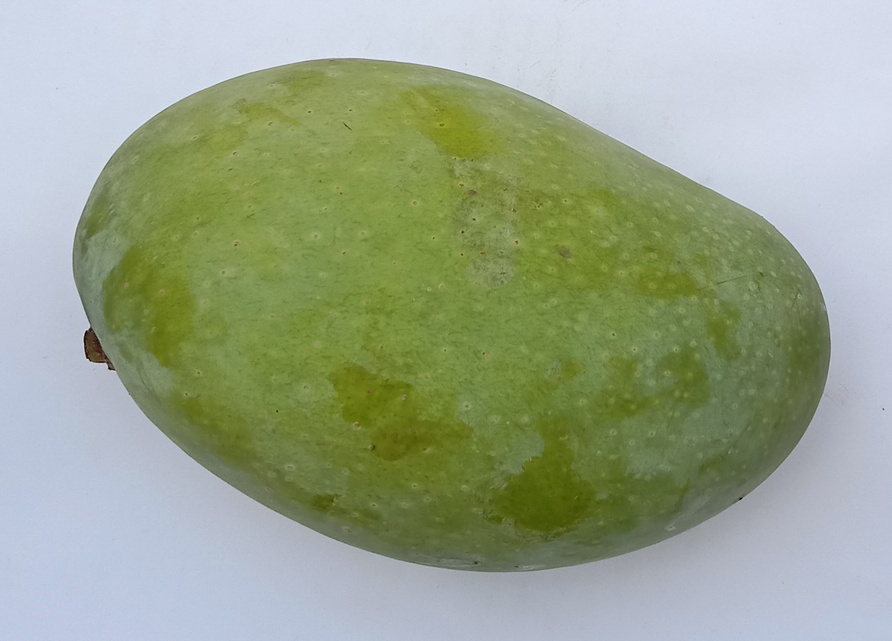
Mango variety: Fajri